São Paulo Revolt of 1924

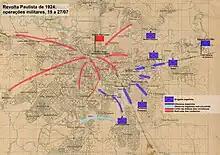

On 23 July, after days of intense combat, loyalists captured two strongholds, Largo do Cambuci and the Antarctica Factory, in Mooca; on the other hand, their offensive at Vila Mariana was defeated. The broad loyalist offensive resumed on 25 July, when the Military Brigade of Rio Grande do Sul approached another redoubt, Cotonifício Crespi. The following day, the Public Force of Minas Gerais dominated the Hipódromo da Mooca, and on the next the Central do Brasil warehouse, already preparing to occupy the North Station. In Brás, Cambuci and Liberdade, defensive sectors retreated.